Serena (2014 film)

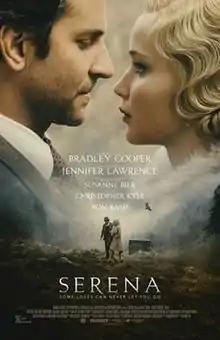
Theatrical release poster

Serena is a 2014 drama film based on the 2008 novel of the same name by American author Ron Rash. Directed by Susanne Bier, the film stars Jennifer Lawrence and Bradley Cooper as newlyweds running a timber business in 1930s North Carolina. Due to negative reviews, the film was a box office failure.